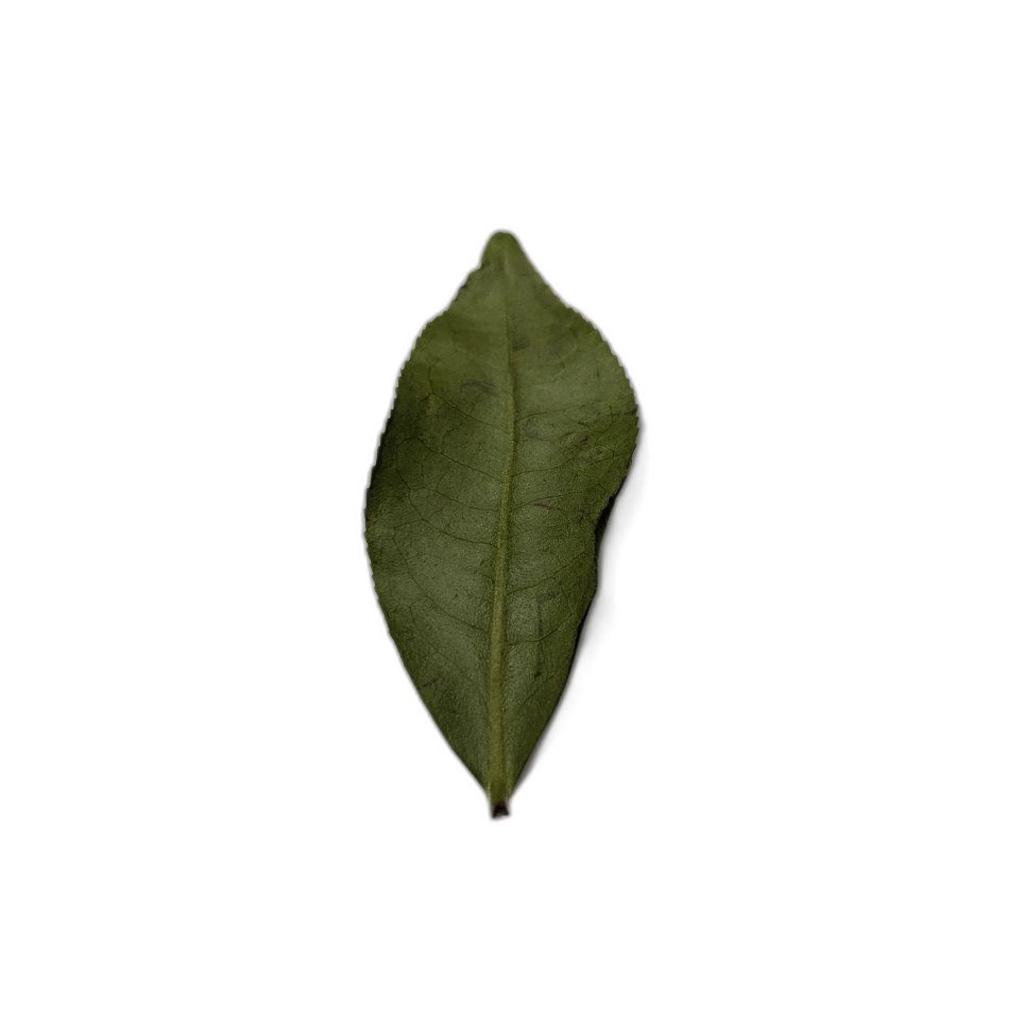
Label: Healthy